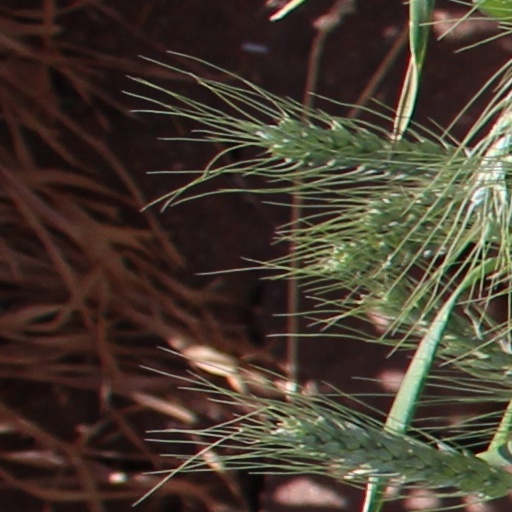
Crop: wheat